Tharrawaddy Min

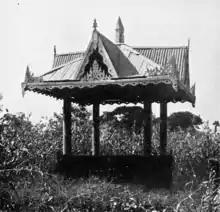
Tharrawaddy Min's tomb.

Tharrawaddy was born Maung Khin to Crown Prince Thado Minsaw (son of King Bodawpaya) and Princess Min Kye on 14 March 1787. When his elder brother Bagyidaw ascended the throne in 1819, Tharrawaddy was appointed Heir Apparent. As crown prince, he fought in the First Anglo-Burmese War. In February 1837, he raised the standard of rebellion after escaping to Shwebo, the ancestral place of the Konbaung kings. Tharrawaddy succeeded in overthrowing Bagyidaw who abdicated on 30 April 1837. Tharrawaddy ascended the throne on the same day.